Malik Reed

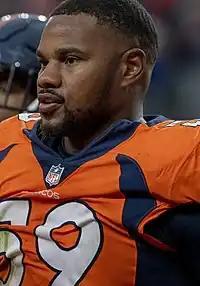
Reed with the Denver Broncos in 2021

Malik Reed (born August 5, 1996) is an American professional football linebacker. He played college football for the Nevada Wolf Pack and signed with the Denver Broncos as an undrafted free agent in 2019.